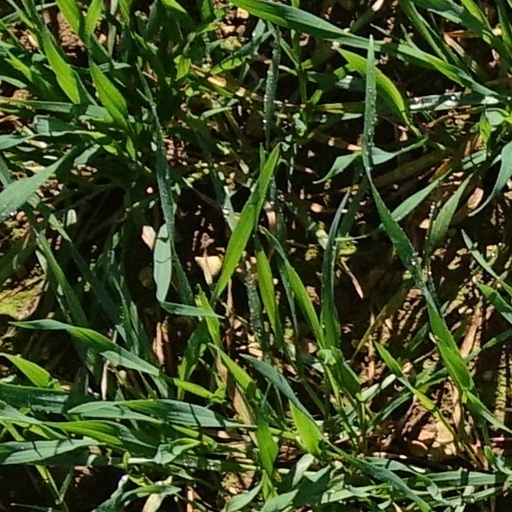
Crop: wheat